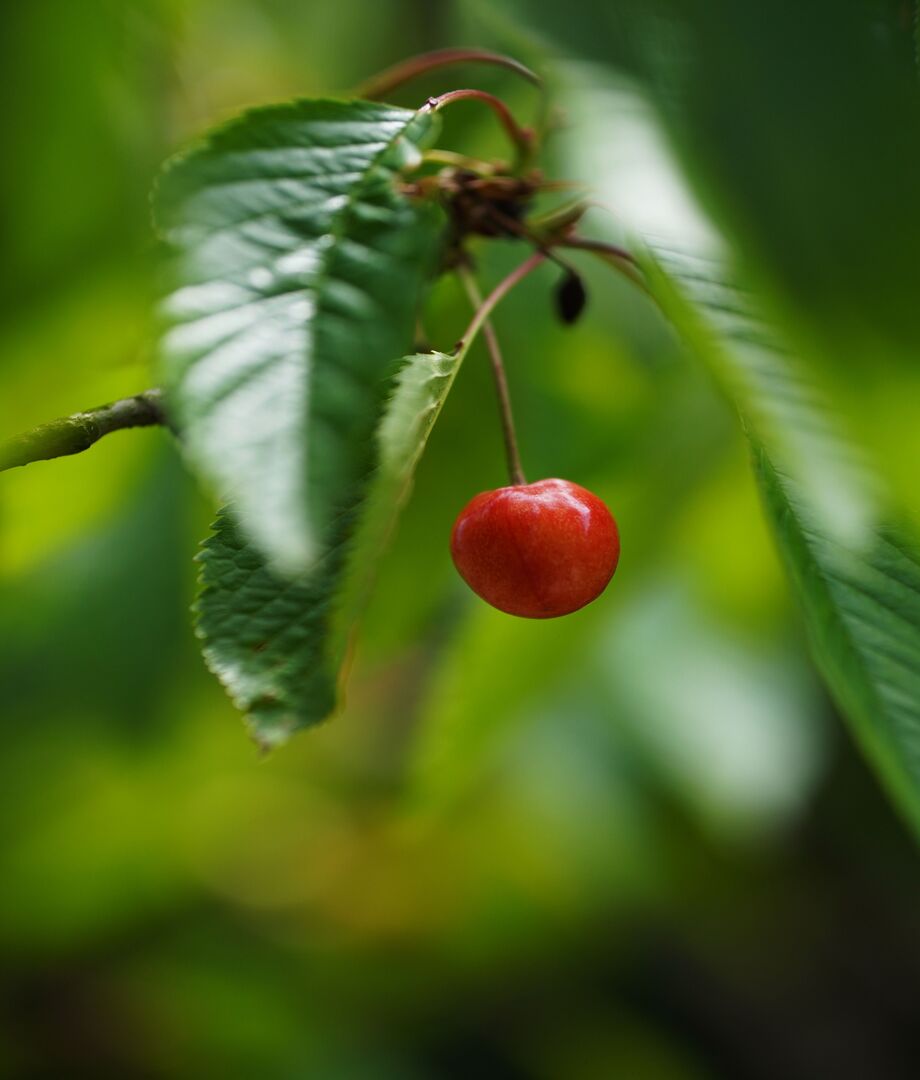
Label: cherry